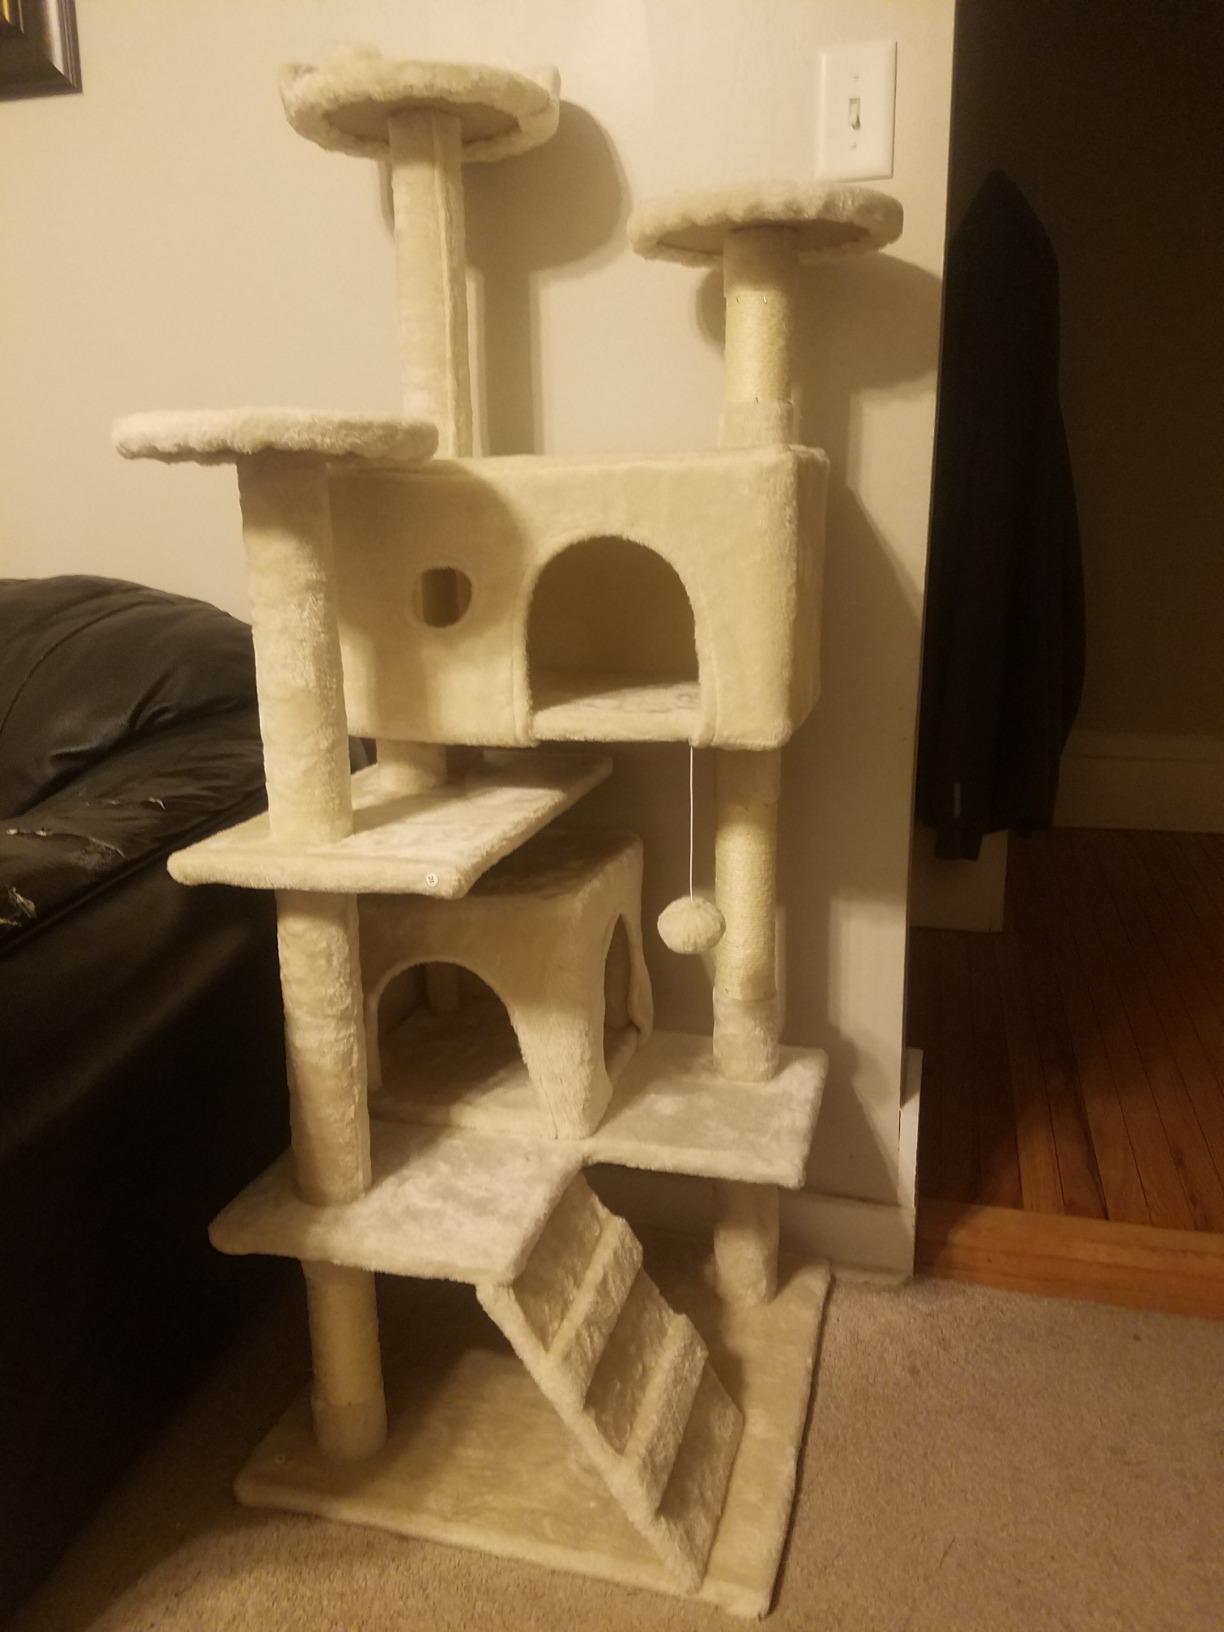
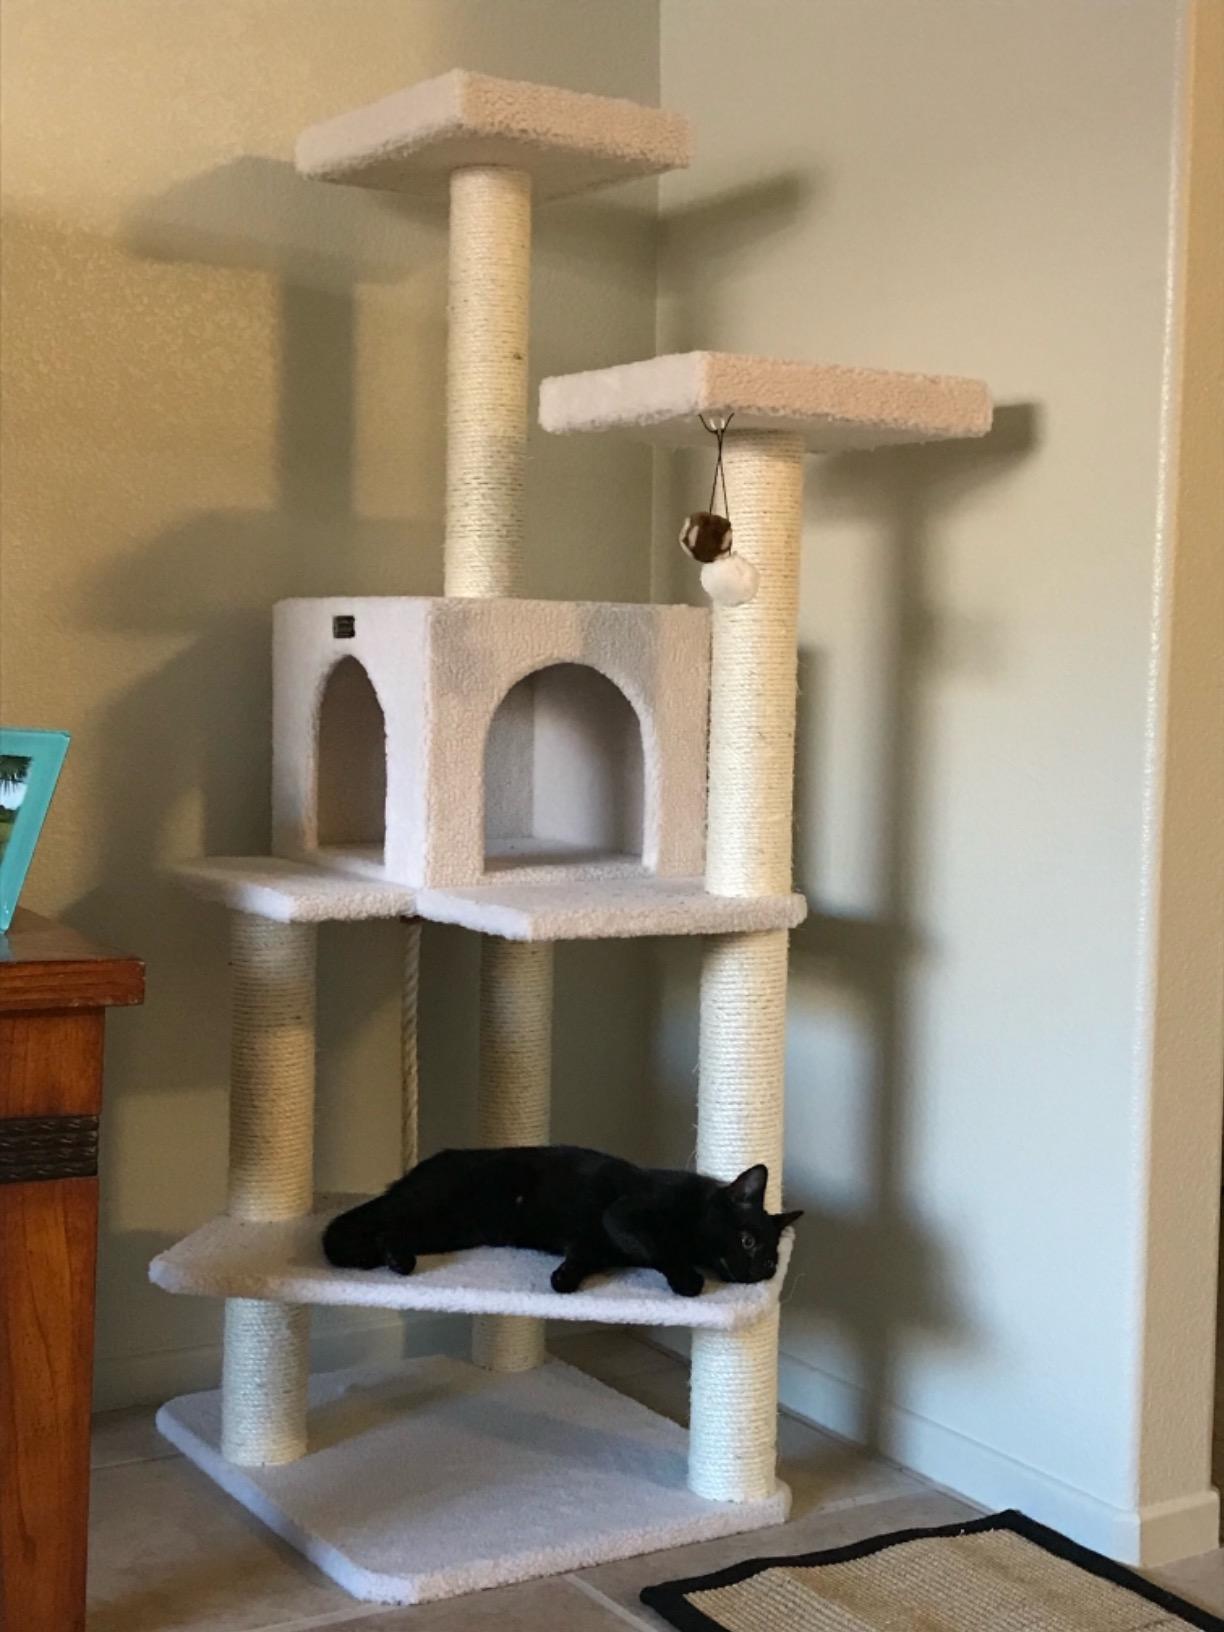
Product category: items_cat tree
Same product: no